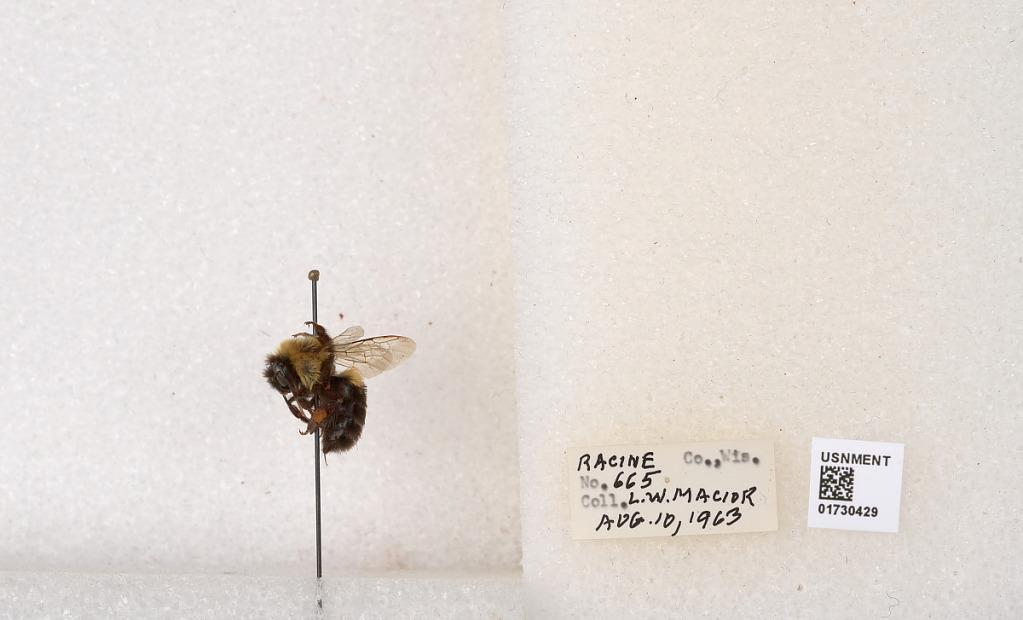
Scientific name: Bombus impatiens Cresson
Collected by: L. Macior
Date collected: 1963-8-10
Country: United States
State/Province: Wisconsin
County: Racine
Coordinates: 42.7299, -87.8123